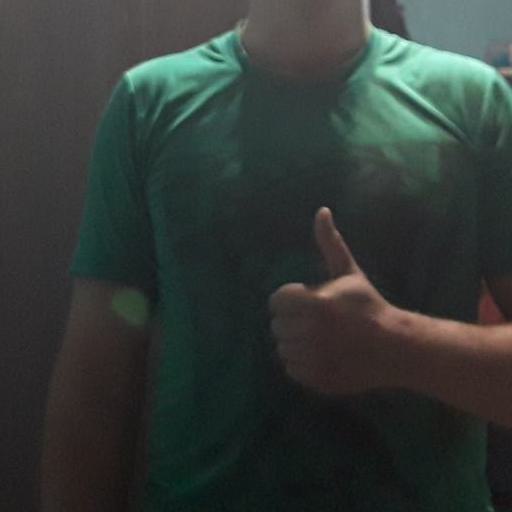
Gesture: like